Manistique River

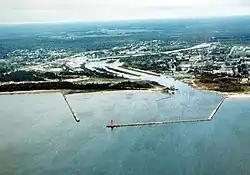
Aerial view of the river mouth and harbor at Lake Michigan

The Manistique River ( "") is a river in the U.S. state of Michigan that winds southward through the central Upper Peninsula from its headwaters near Lake Superior to its mouth in Lake Michigan. It drains approximately of the Upper Peninsula, including most of Schoolcraft County and small portions of Alger County, Delta County, Luce County, and Mackinac County. The river rises at the outlet of Manistique Lake in the southwest corner of Luce County, and after flowing through the Seney National Wildlife Refuge, empties into Lake Michigan at Manistique, Michigan. M-77, a north–south highway, serves much of the Manistique River's drainage and crosses the river and its tributaries several times.